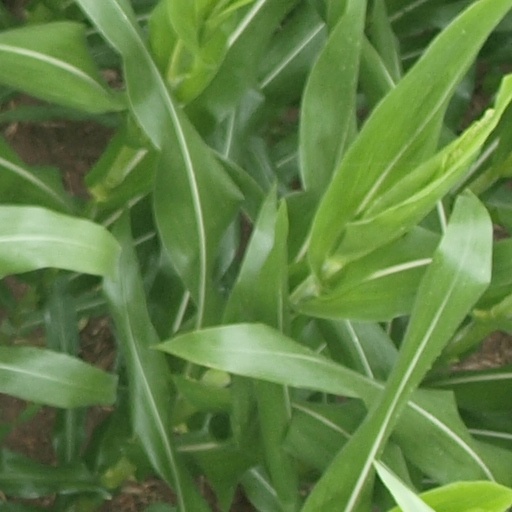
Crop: maize; corn